Homing guidance

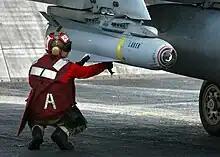
An AGM-65E Maverick laser-guided missile

Homing guidance systems use sensors within the missile to obtain guidance information from the target. Possible sensors include radar, infrared sensors, or light sensors. Homing guidance does not usually require communication with a ground station or other launch platform.